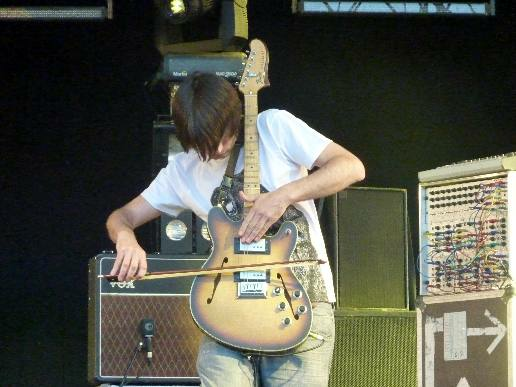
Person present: Yes